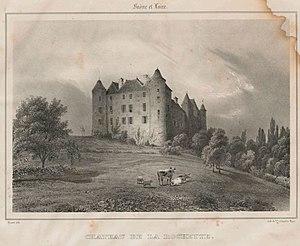
Dessin dans voyage pittoresque en Bourgogne ou Description historique et vues des monuments antiques, modernes et du Moyen âge.... Partie 2 / [sous la direction de Charles-Hippolyte Maillard de Chambure, Gabriel Peignot et Boudot] Éditeur
Le château de la Rochette est situé sur la commune de Saint-Maurice-des-Champs en Saône-et-Loire, sur un promontoire dominant Saint-Gengoux-le-National.